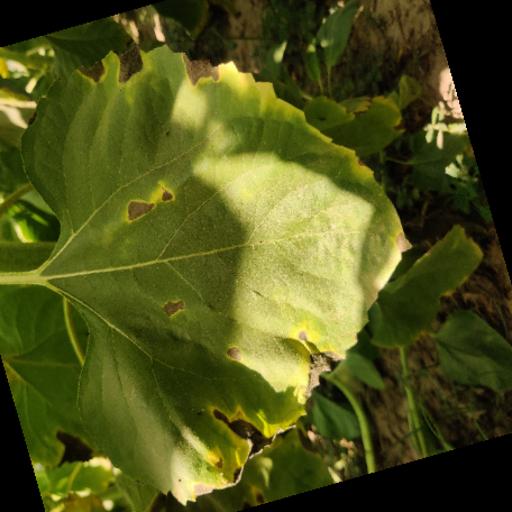
Label: Leaf_scars